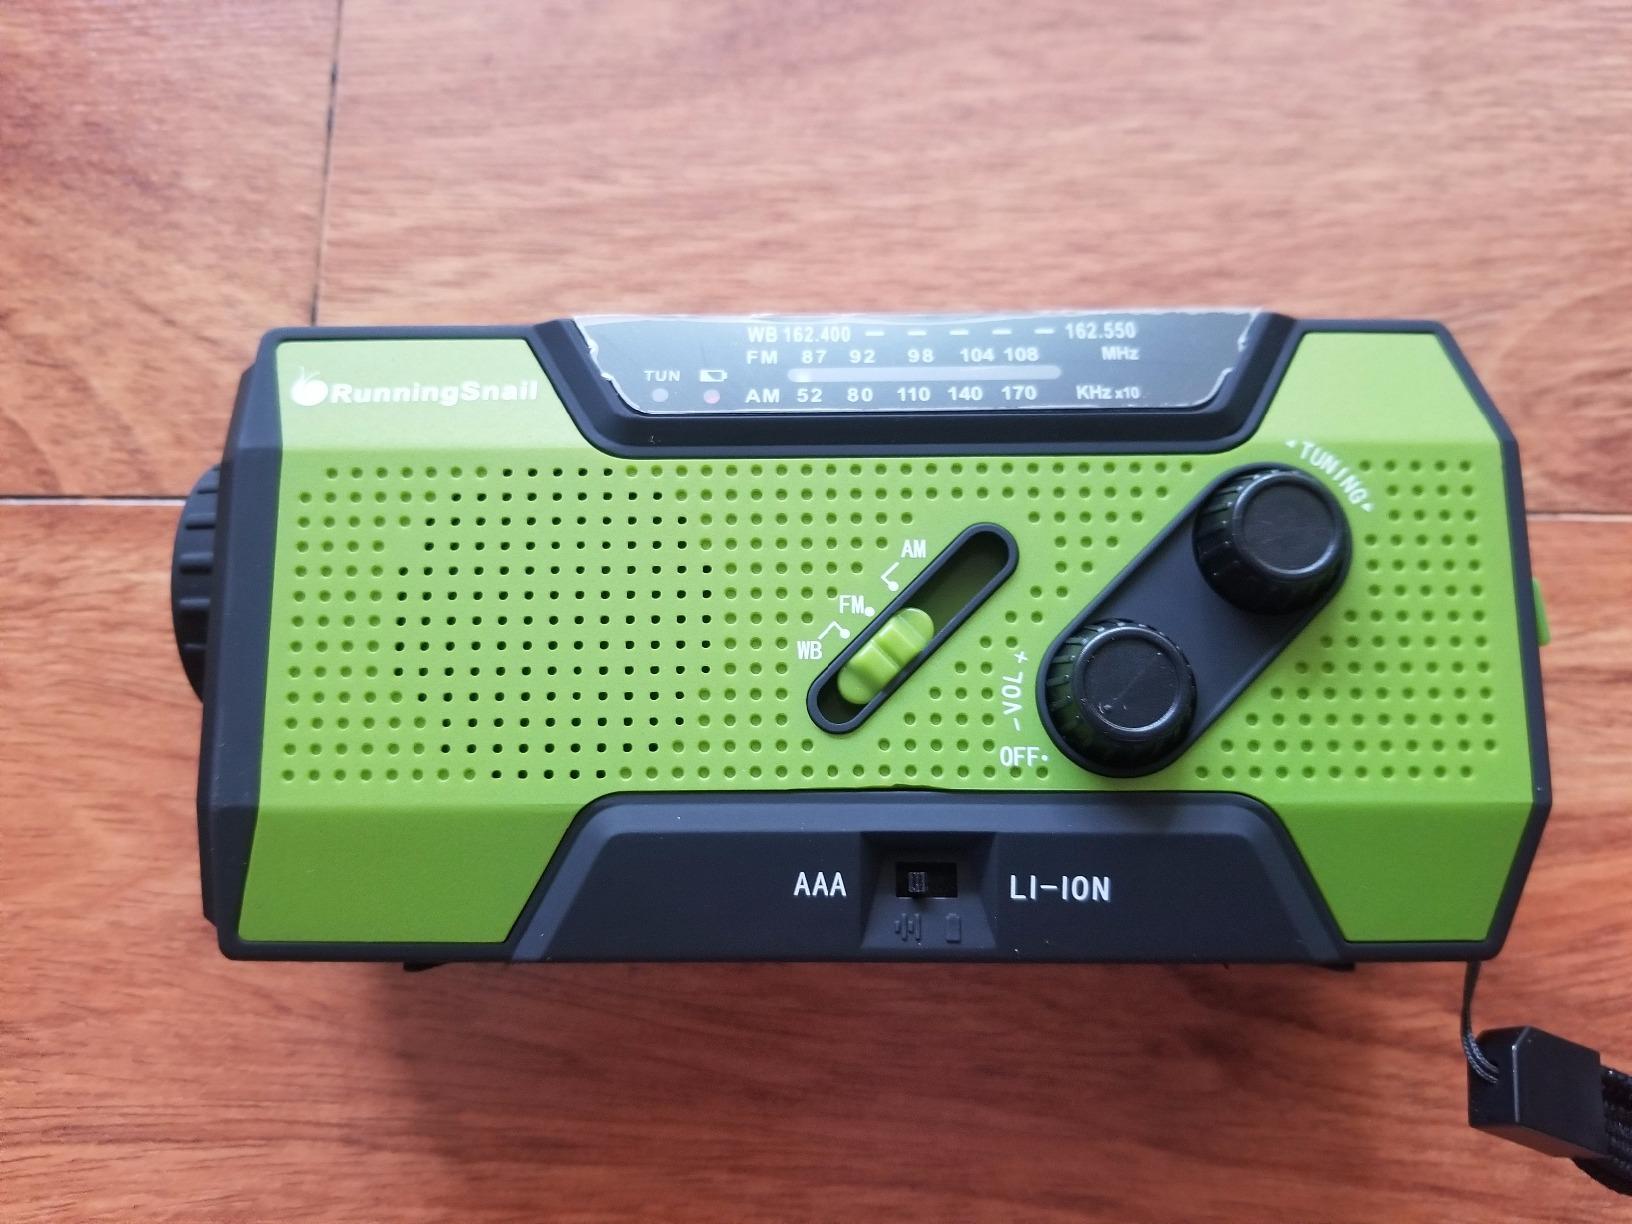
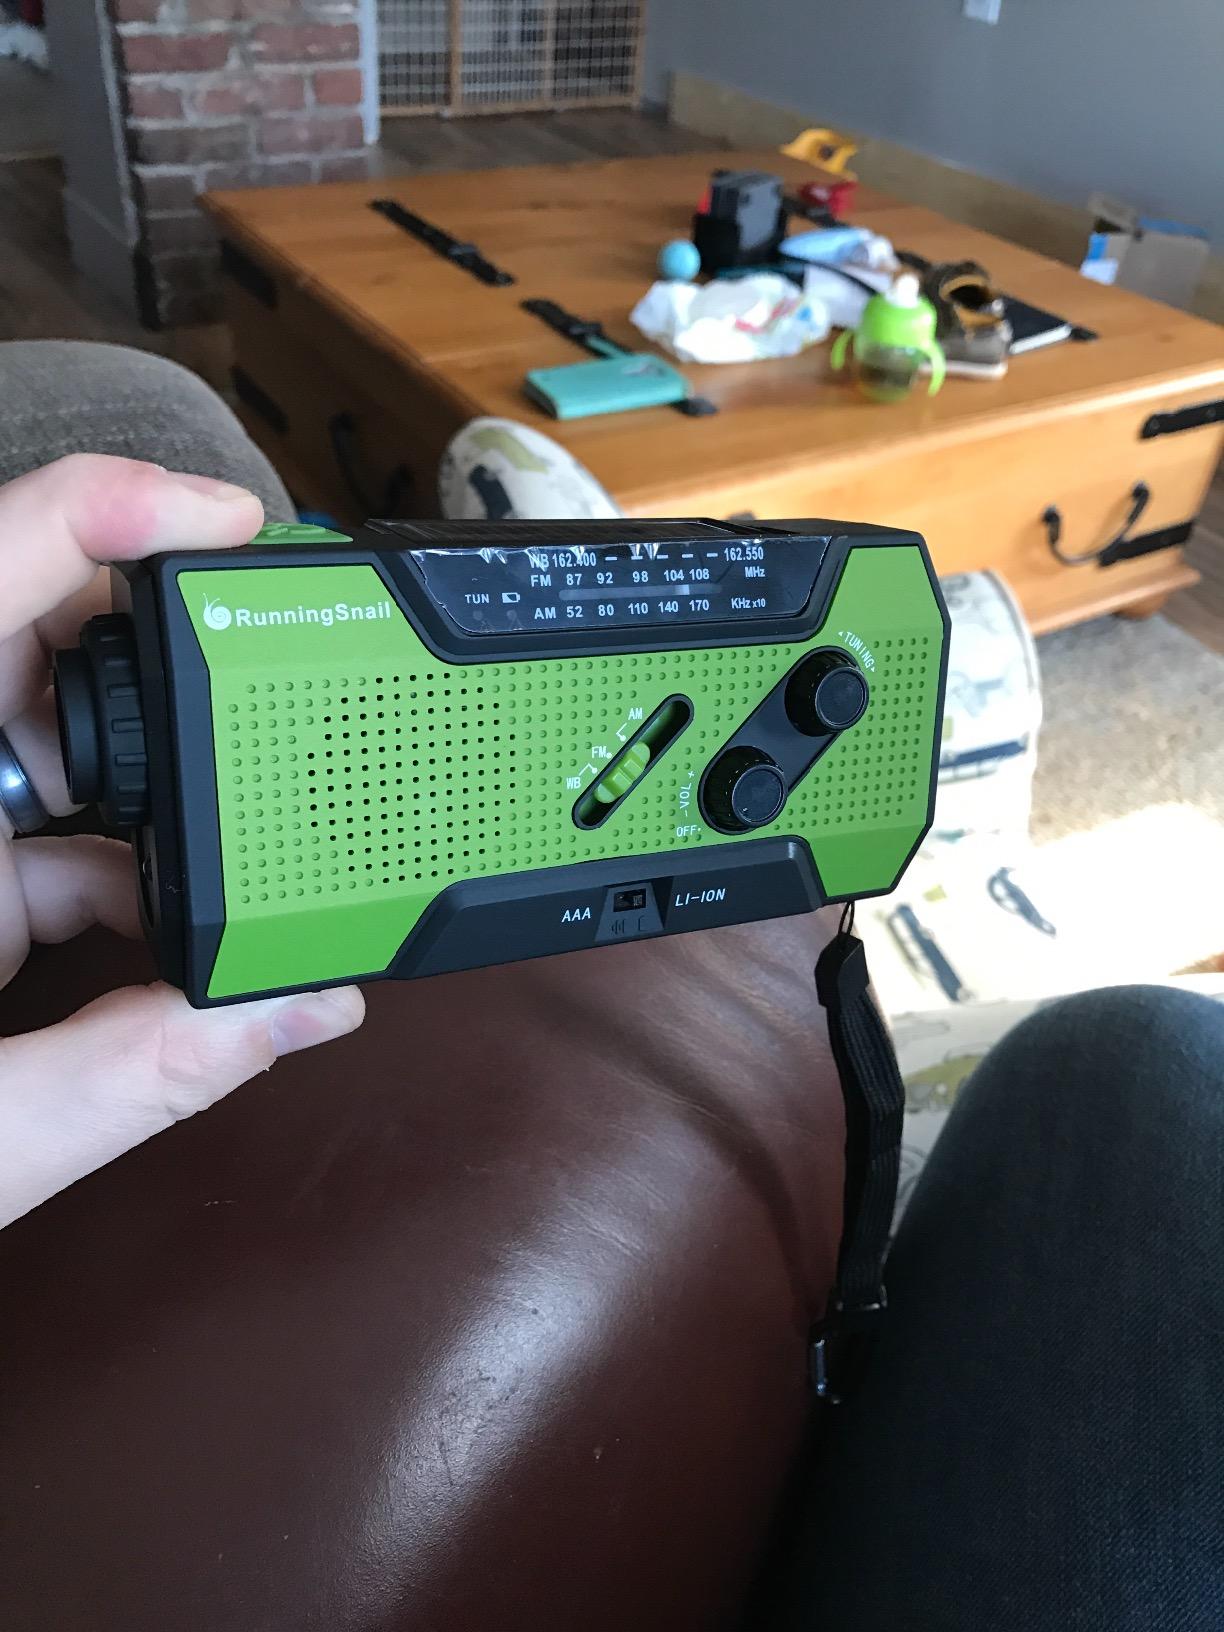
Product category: radio
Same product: yes